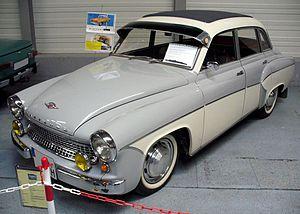
Wartburg est un ancien constructeur automobile est-allemand, fondé en 1955 sous le nom d’AWE. L’usine de la marque, située à Eisenach, produisait auparavant des BMW, rebaptisées EMW à partir de 1952.